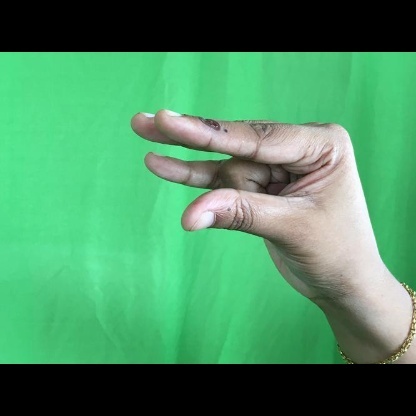
Mudra: Kangulam